Mieszko I, Duke of Cieszyn

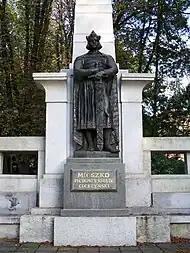
Mieszko I monument in Cieszyn. Sculpted by Jan Raszka.

Mieszko refused to support any of the Piast pretenders to the Polish throne (Henry IV Probus, Przemysł II and Władysław I the Elbow-high). Instead he stood alongside King Wenceslaus II of Bohemia. On 17 January 1291 the formal agreement was signed in Olomouc which formed the alliance between the Bohemian Kingdom, Mieszko and his two brothers Casimir and Przemysław. Mieszko eventually swore homage to King Wenceslaus II, although the exact date was still debatable; the most accepted date by historians was 11 August 1292.